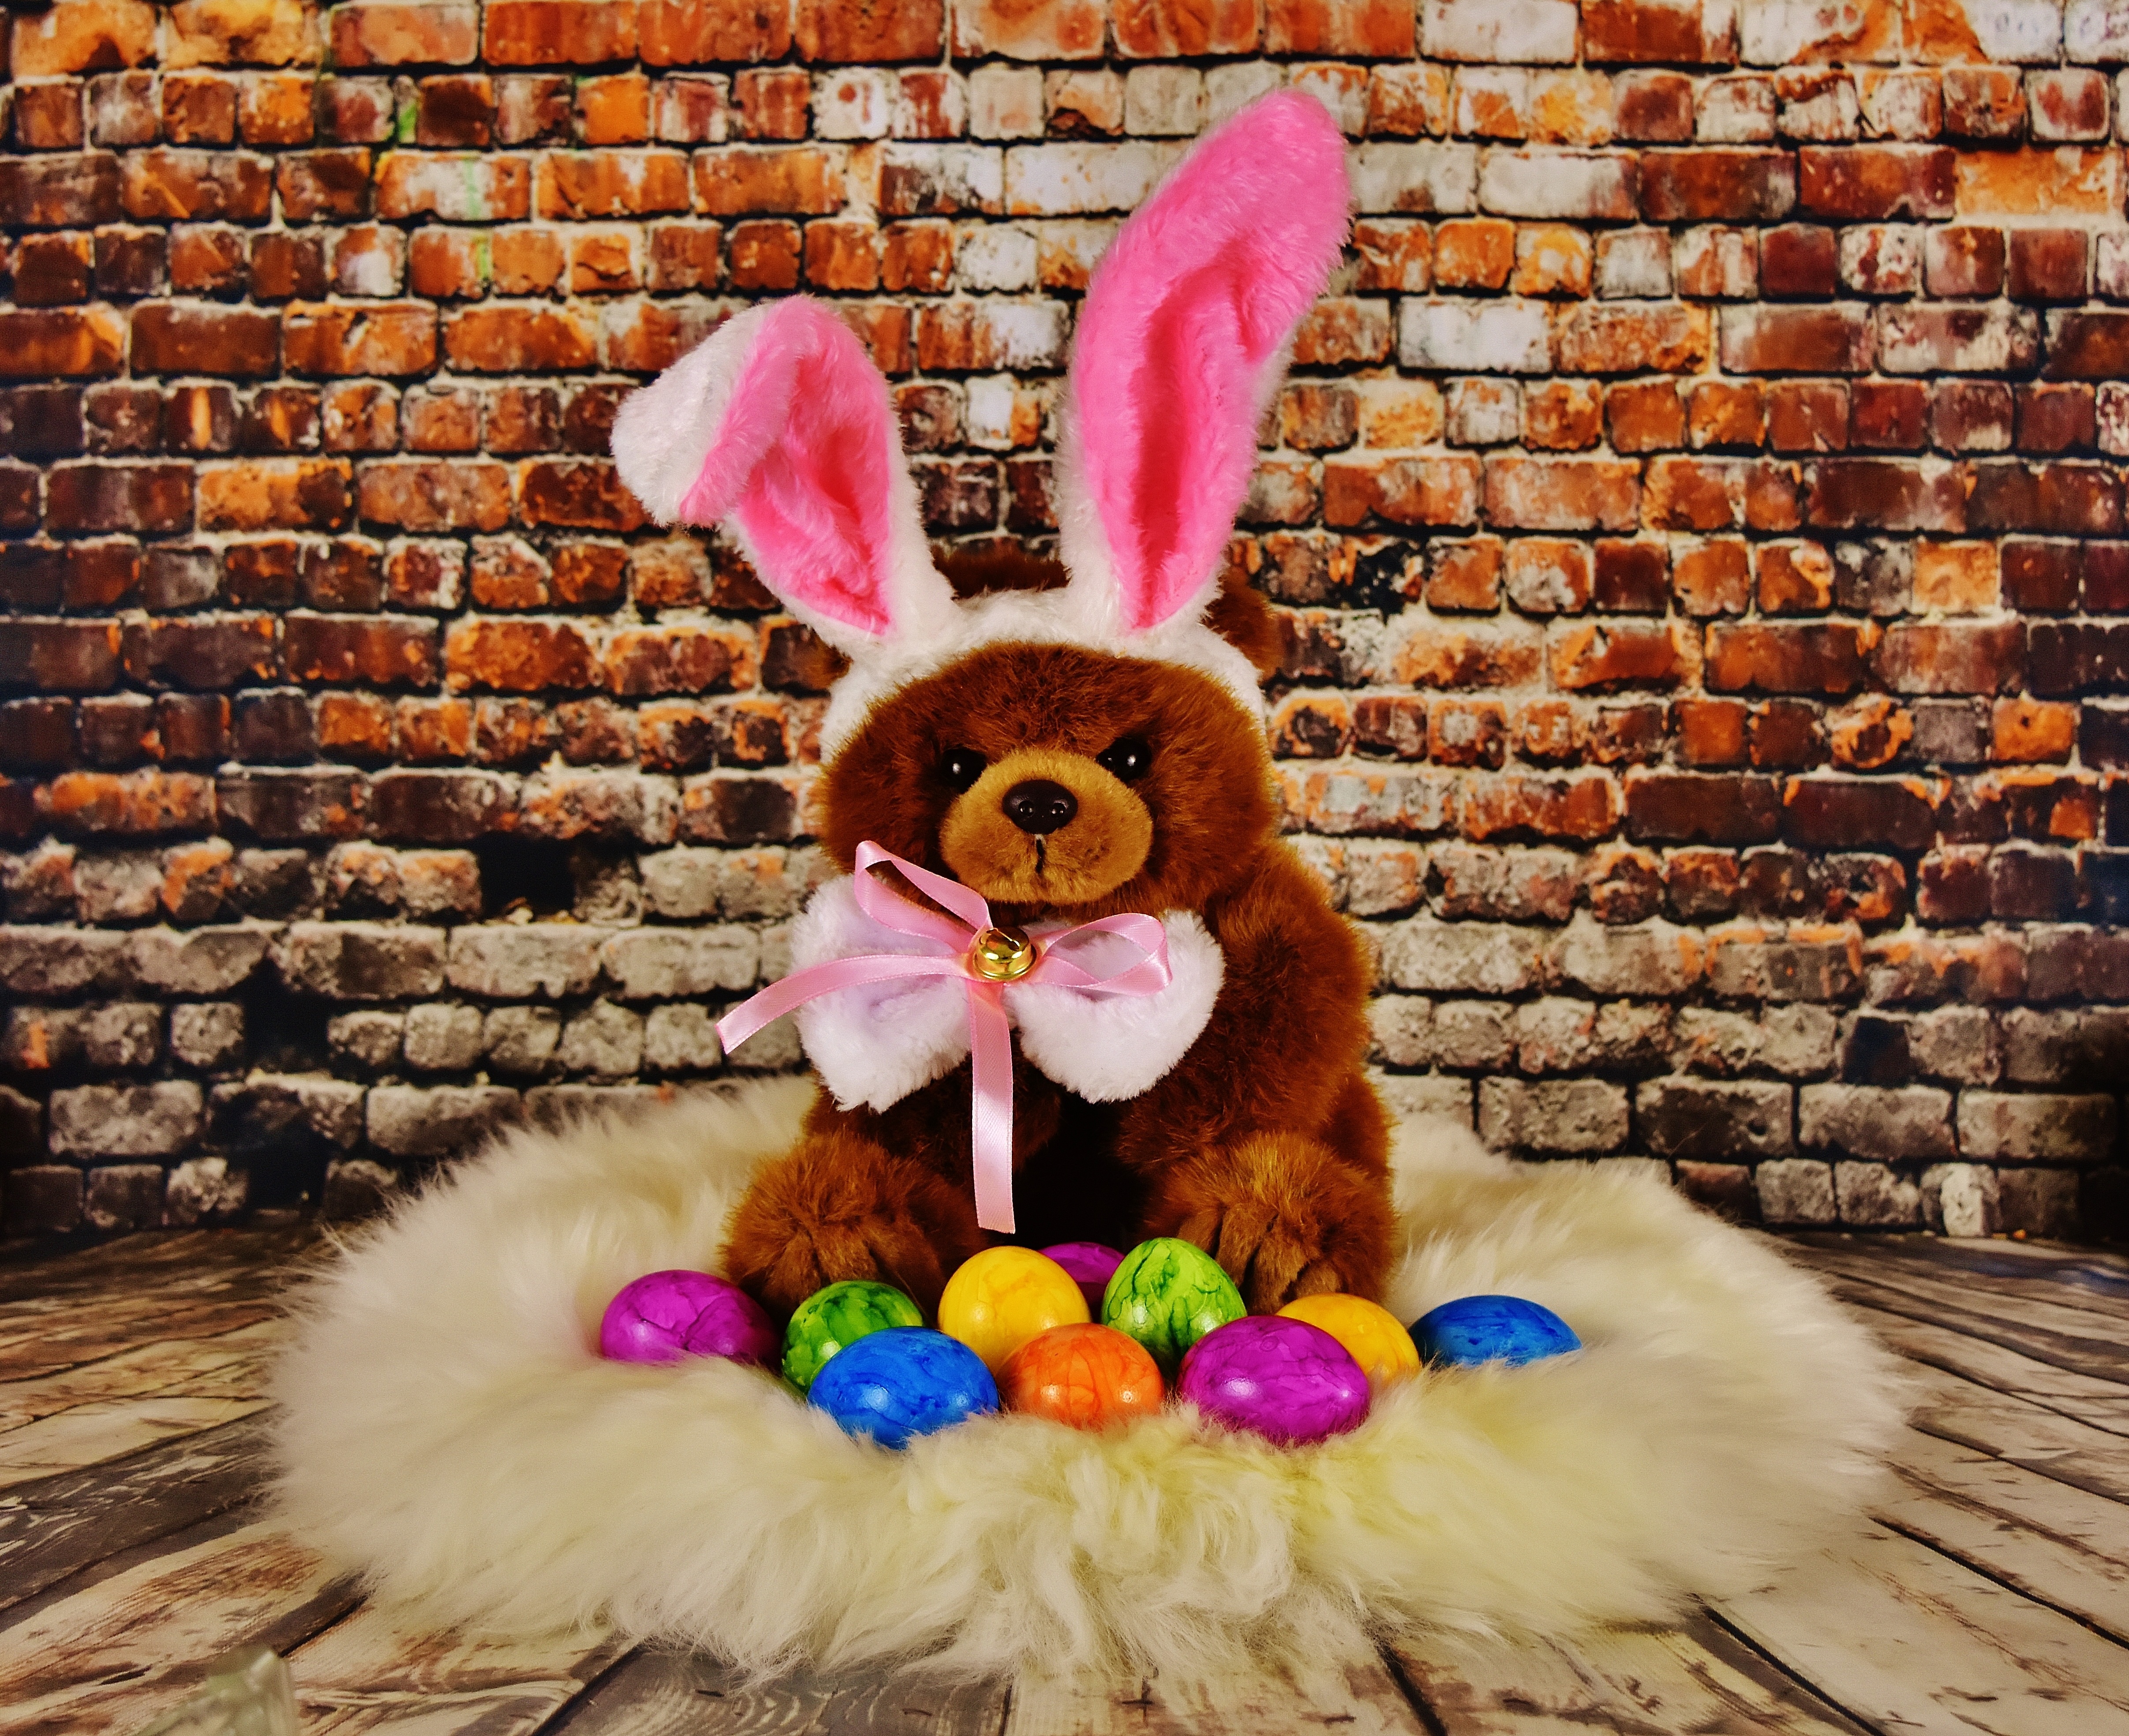
colorful, toy, rabbit, egg, hare, textile, fun, plush, easter, easter bunny, easter eggs, happy easter, colorful eggs, stuffed toy, rabbit ears, rabits and hares